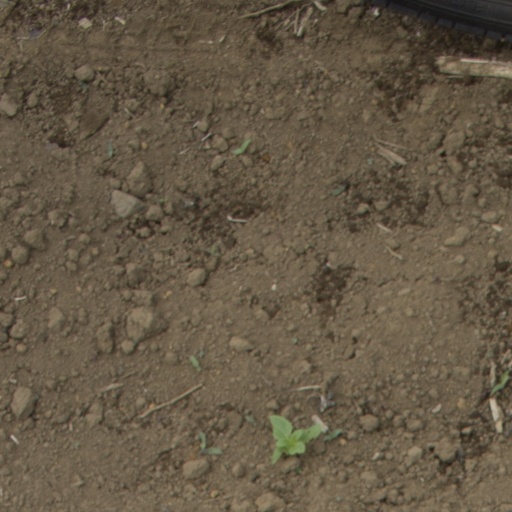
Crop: Jerusalem artichoke